GCR Class 9J

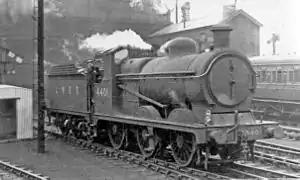
No. 4401 at Manchester London Road Station in 1948

The GCR Class 9J (LNER Class J11) was a class of 174 0-6-0 steam locomotives designed by John G. Robinson for freight work on the Great Central Railway (GCR) in 1901. They were a part of the Railway Operating Division during World War 1. The class acquired the nickname "Pom-Poms" due to the similarity of their exhaust noise to that of the "Pom-Pom" quick-firing gun used in the South African War.